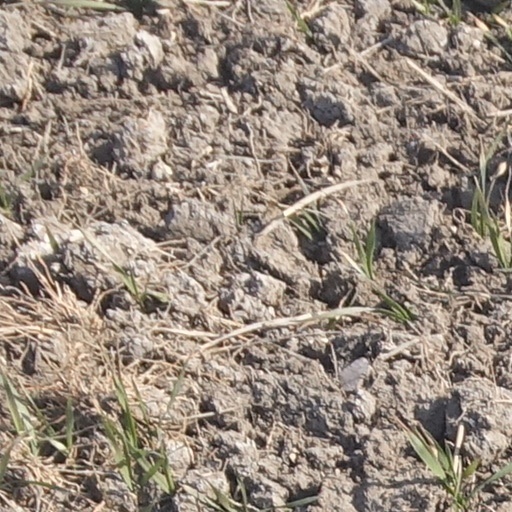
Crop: wheat